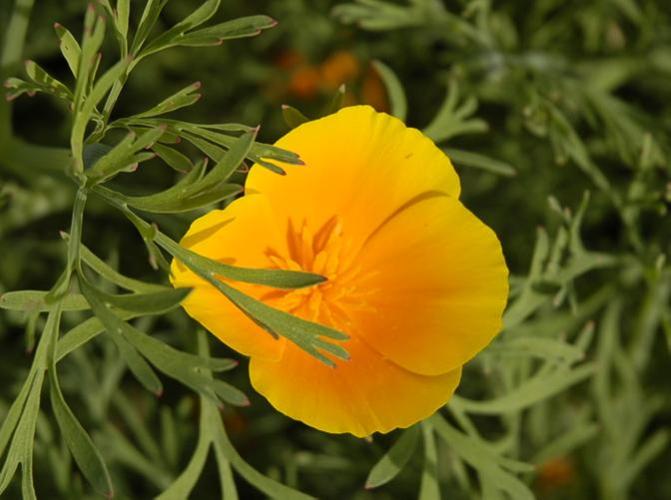
Label: californian poppy